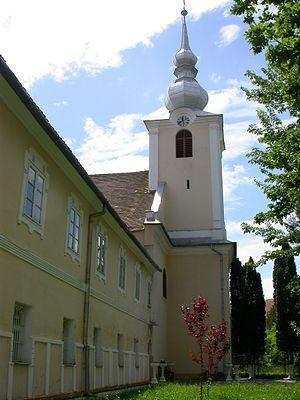
Le Pays de Făgăraș est une région du sud de la Transylvanie, en Roumanie.